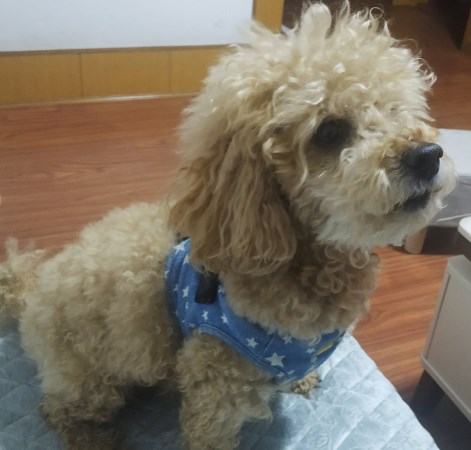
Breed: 7449-n000128-teddy